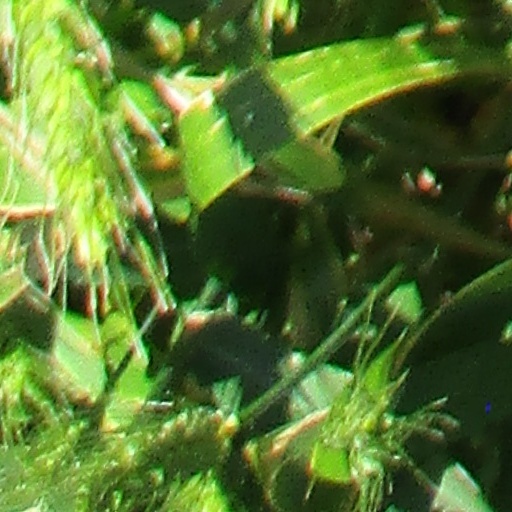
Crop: wheat